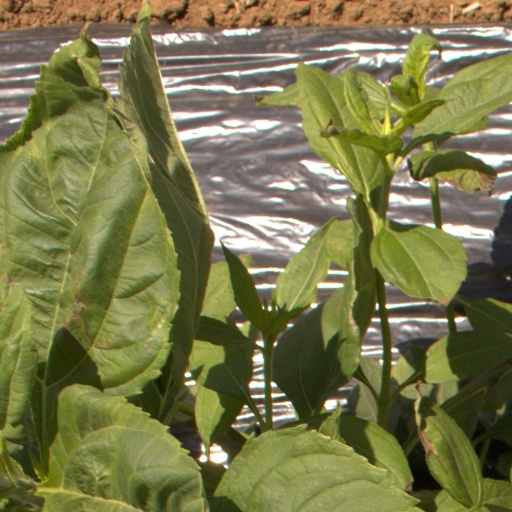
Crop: Jerusalem artichoke